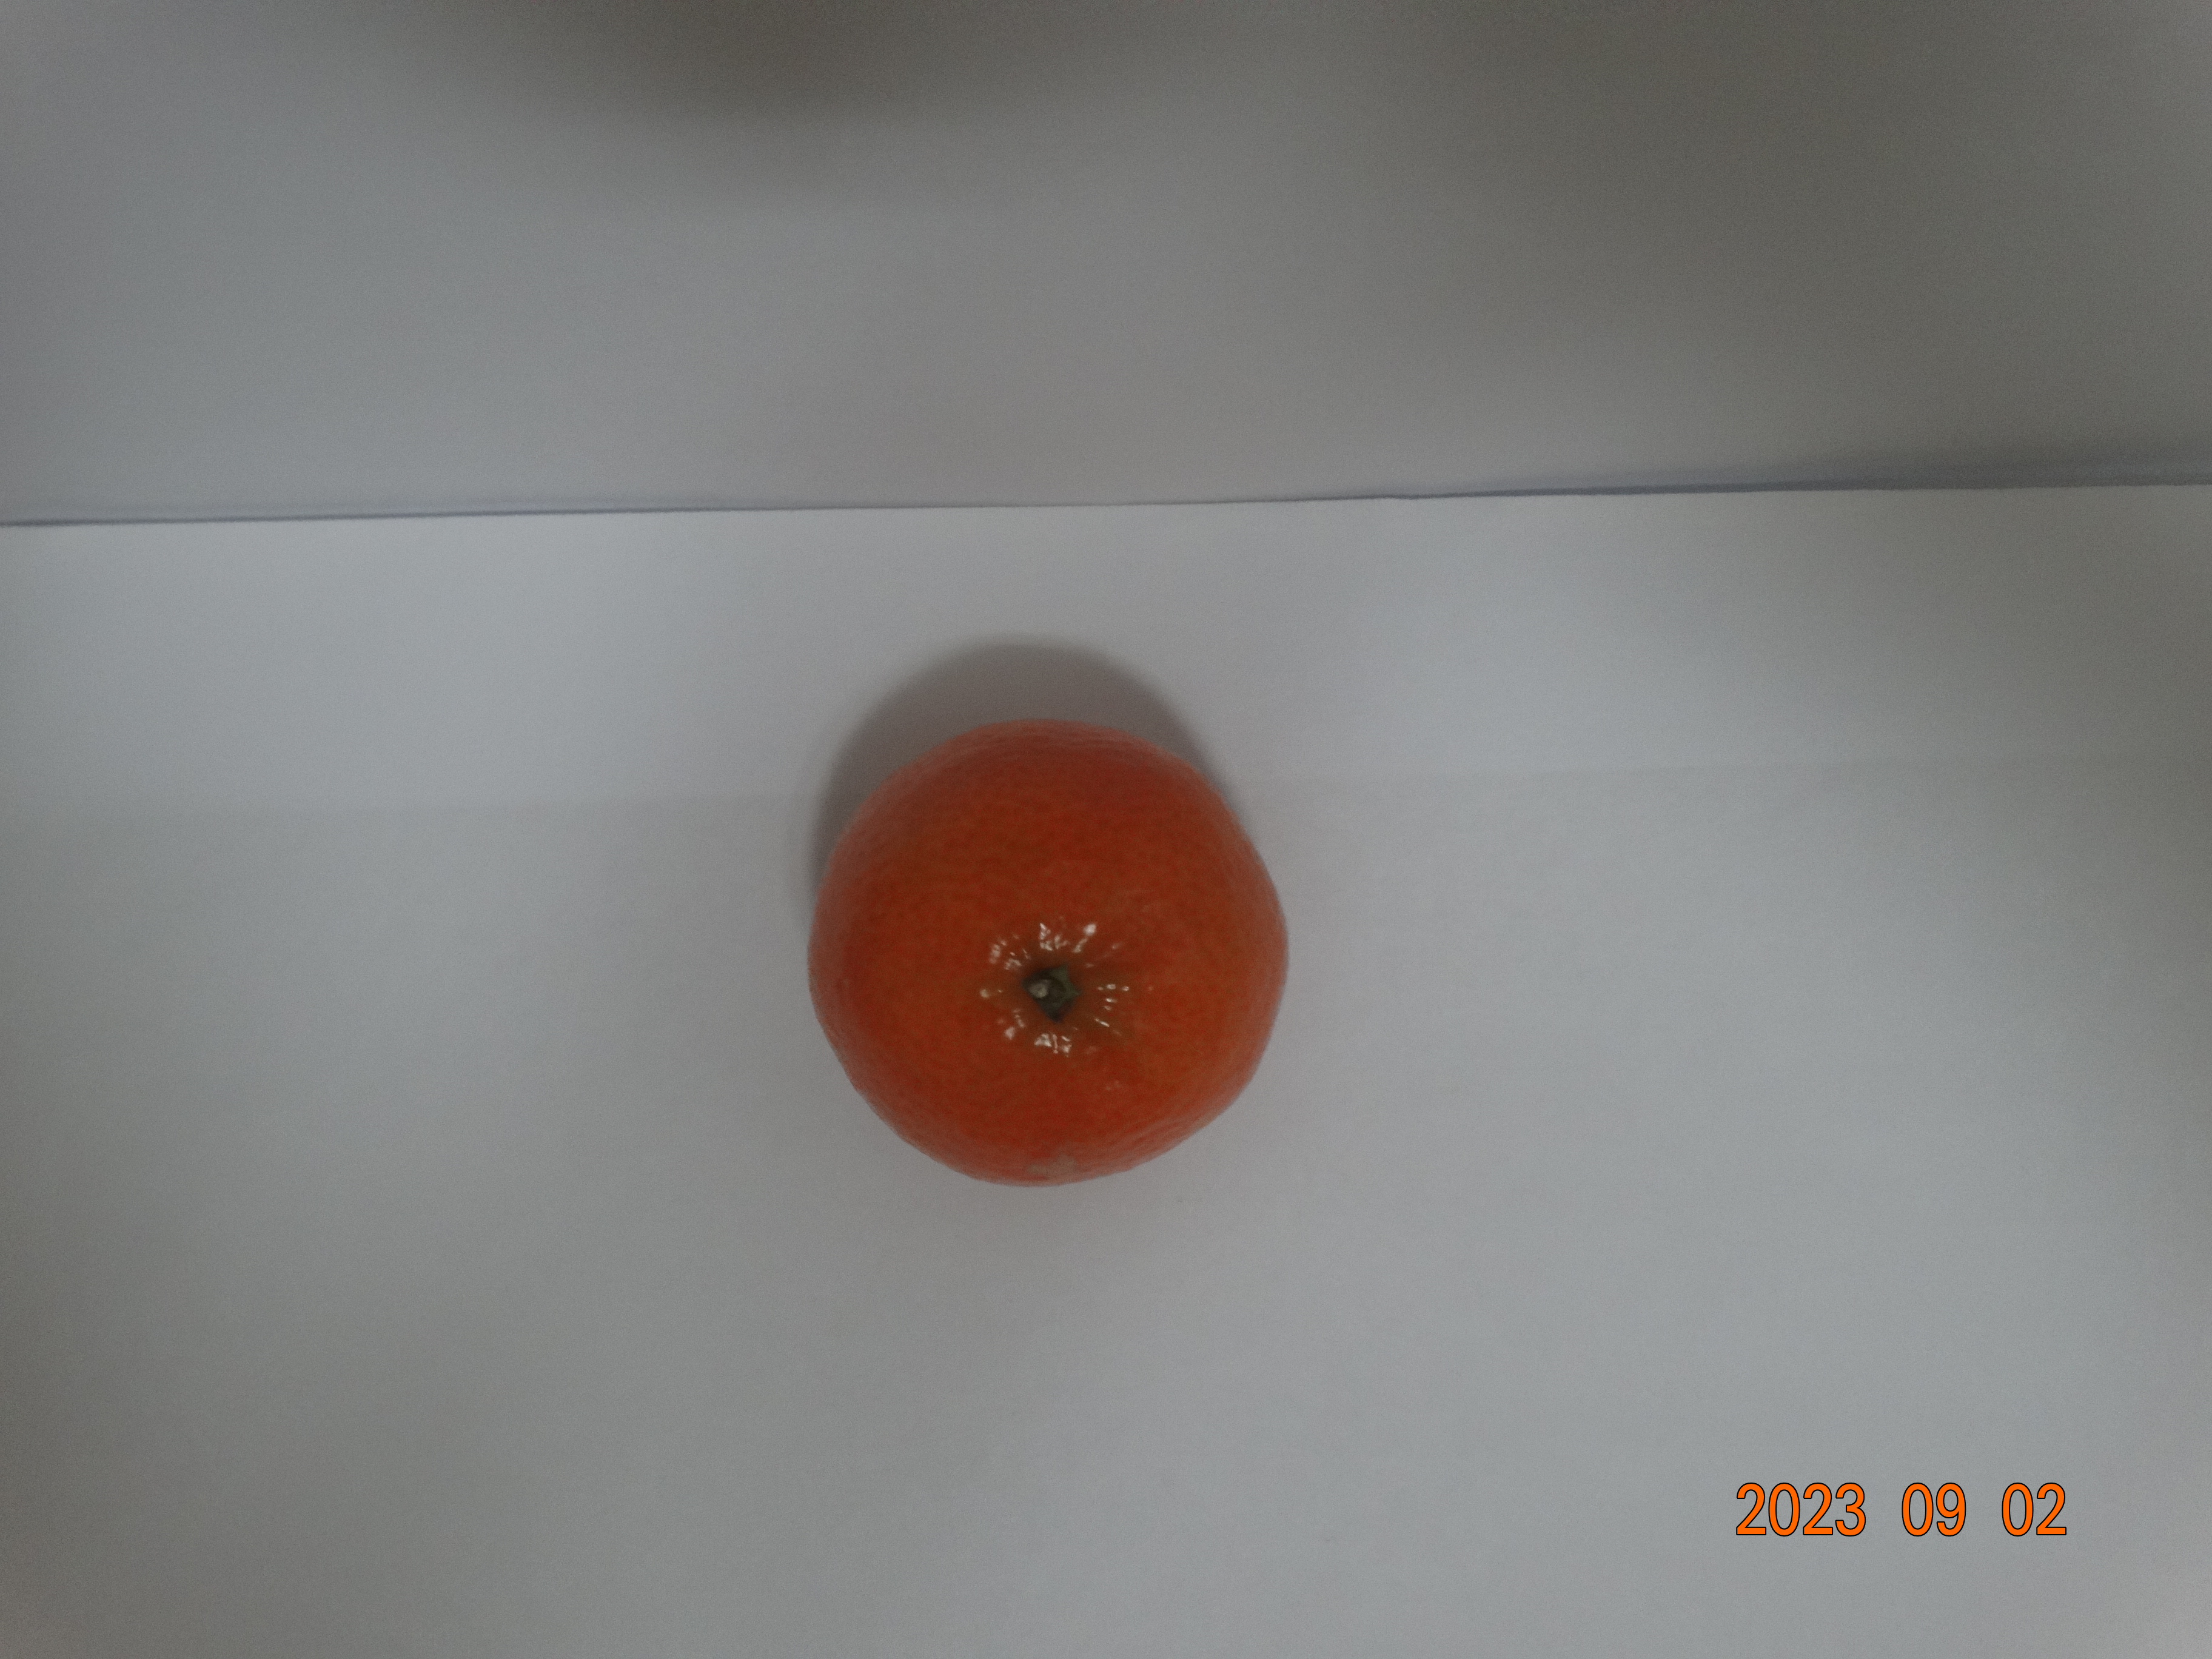
Citrus fruit variety: tangerine